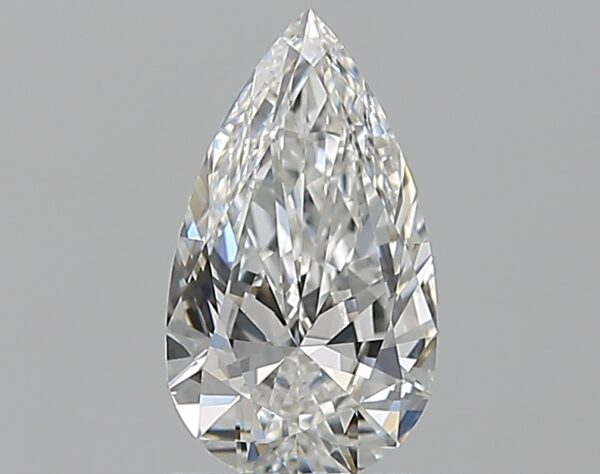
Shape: pear
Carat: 1
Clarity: VVS2
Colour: F
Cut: VG
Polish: EX
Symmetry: VG
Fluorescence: N
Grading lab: GIA
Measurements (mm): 9.55 x 5.4 x 3.18